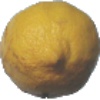
Label: Lemon 1